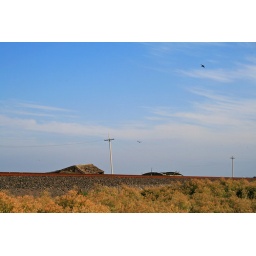
eerie and funny, until a fellow explorer busts his shoe on a rusty nail in one of those buildings